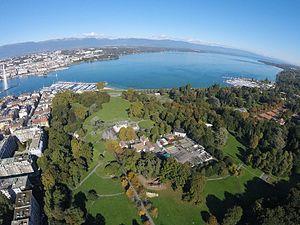
Parc de La Grange
Le parc La Grange est un parc public de 213 097 m² situé en ville de Genève, plus précisément sur la rive gauche du lac Léman.